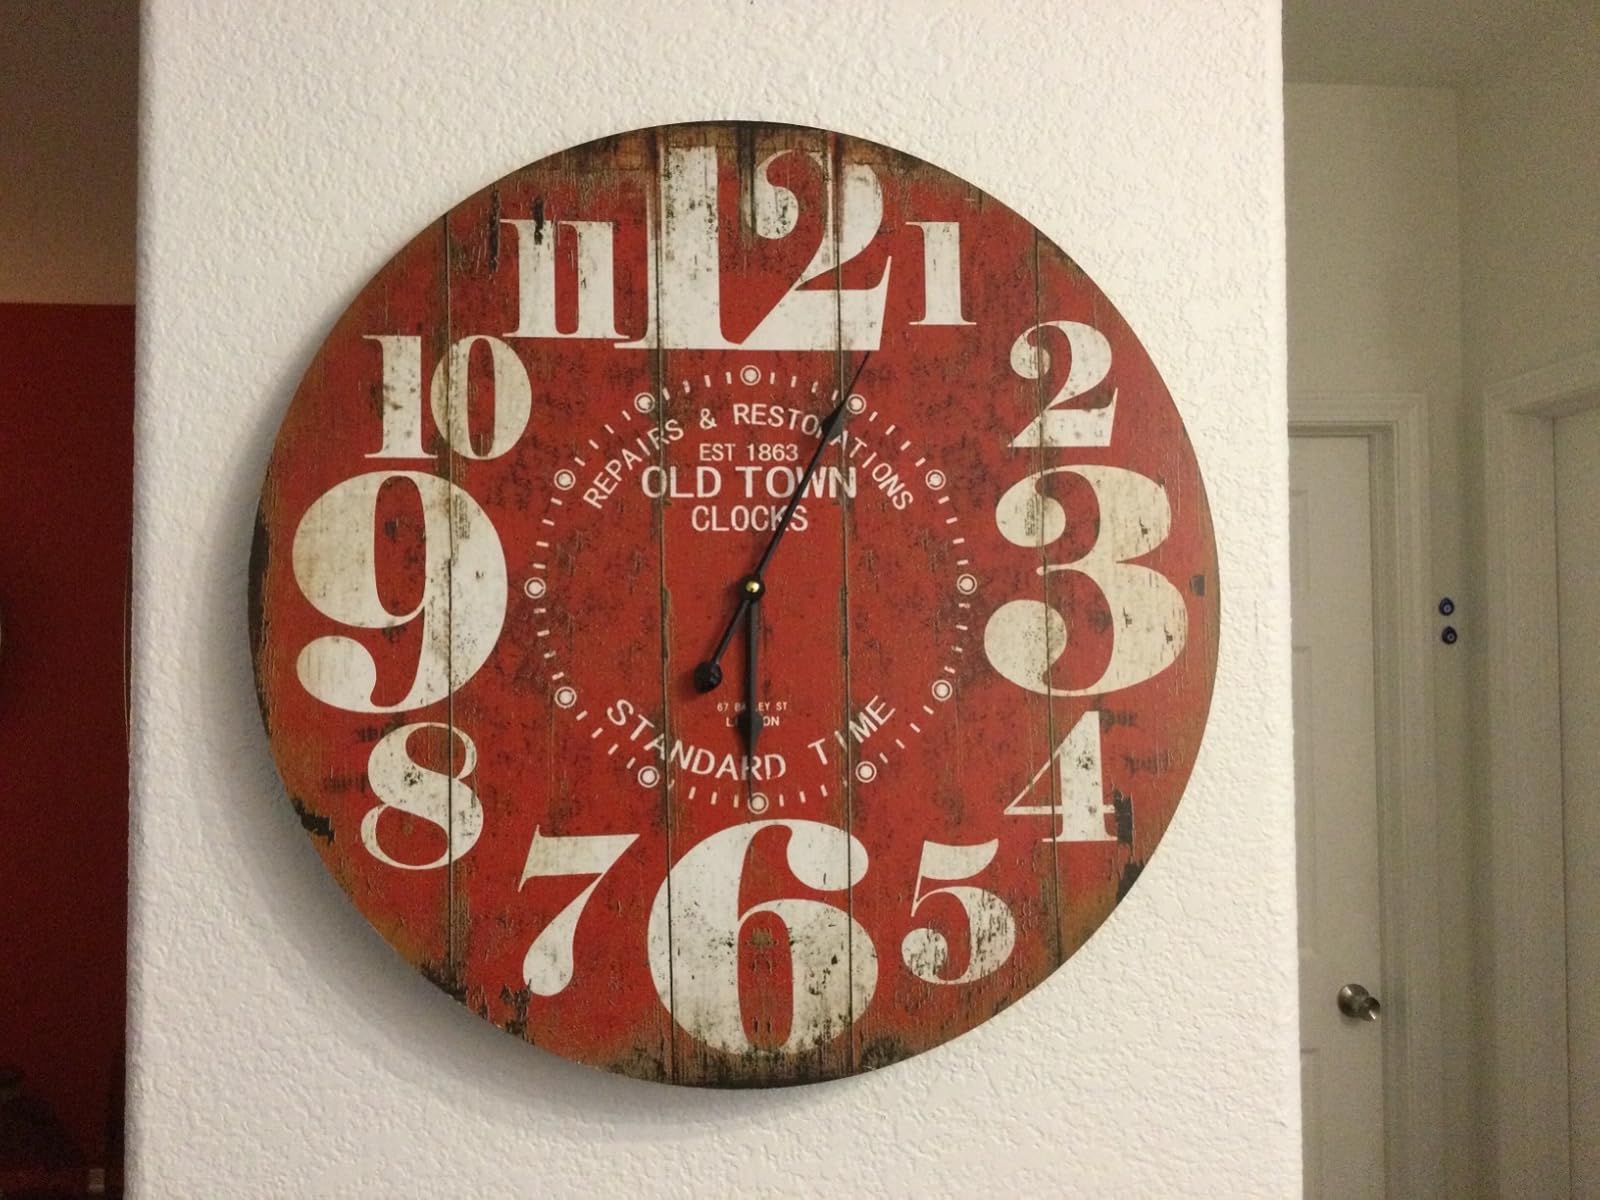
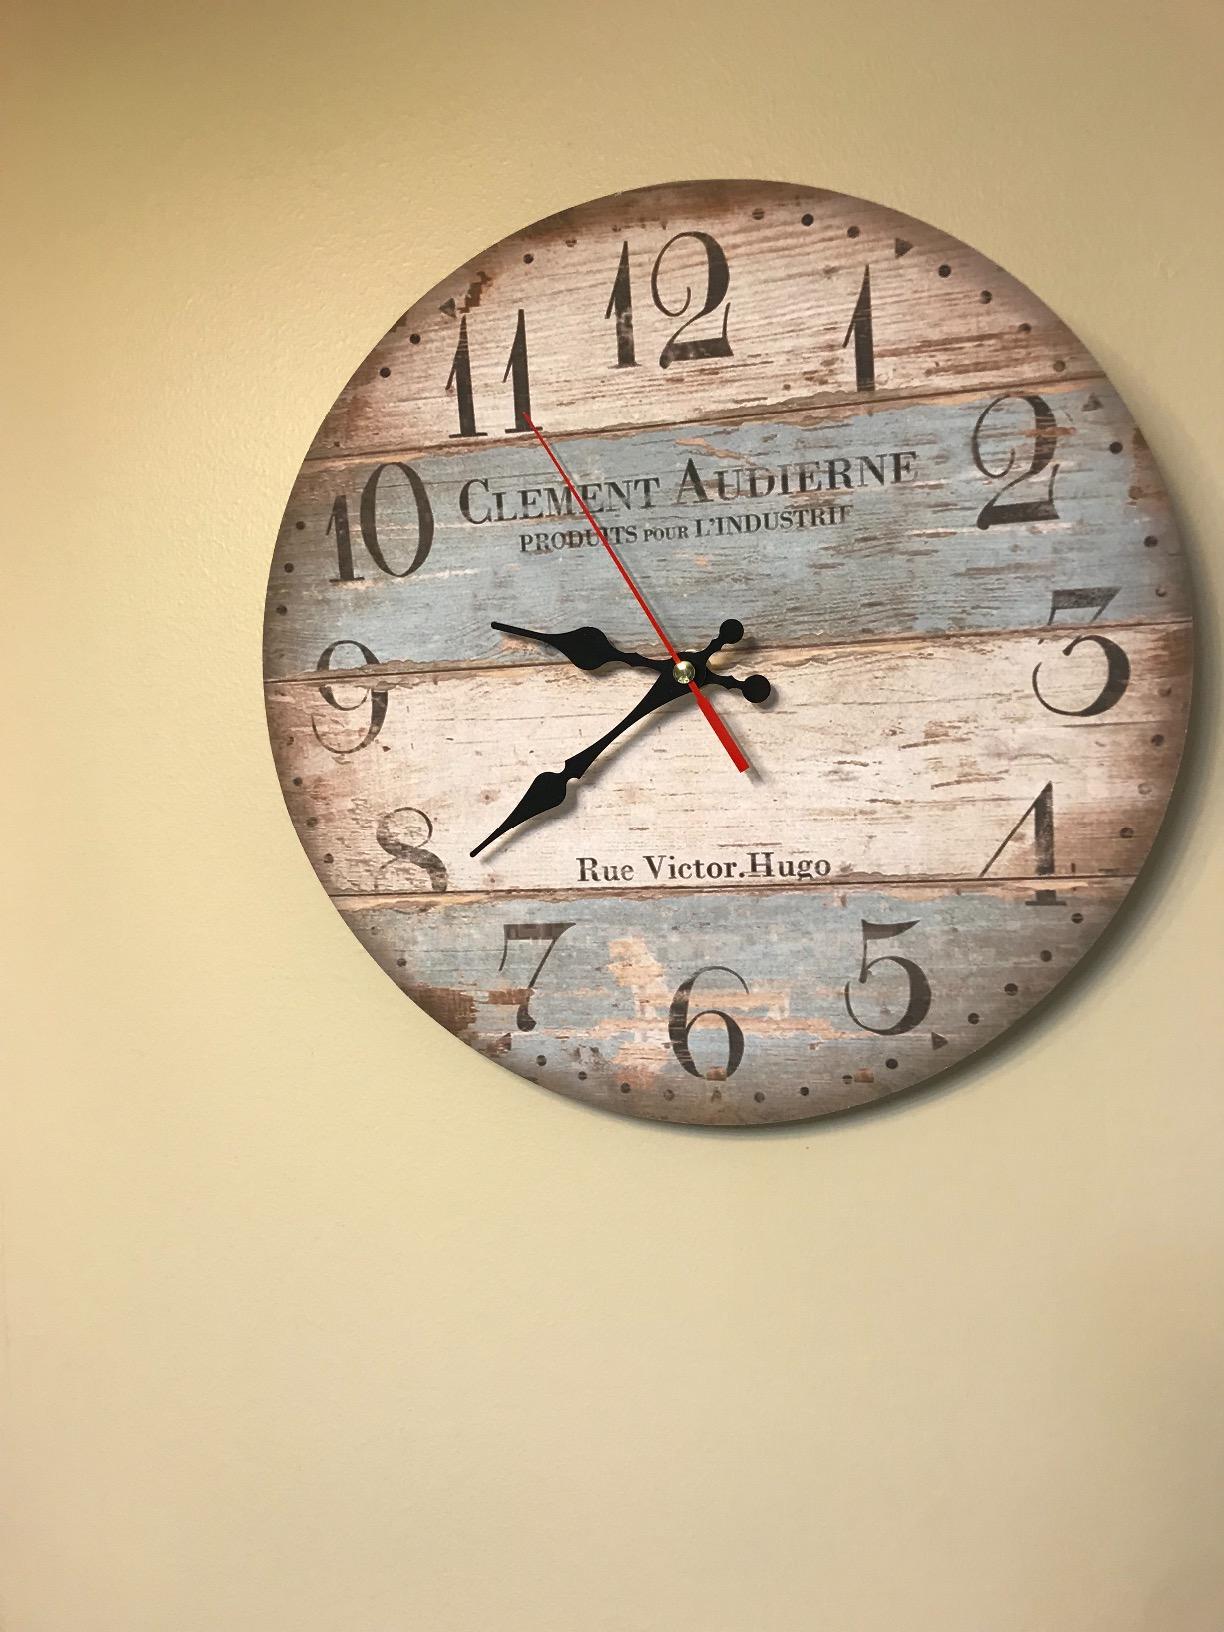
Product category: clock
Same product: no